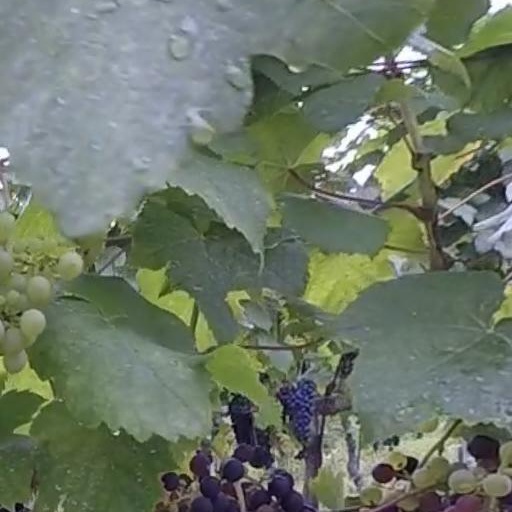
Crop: grape